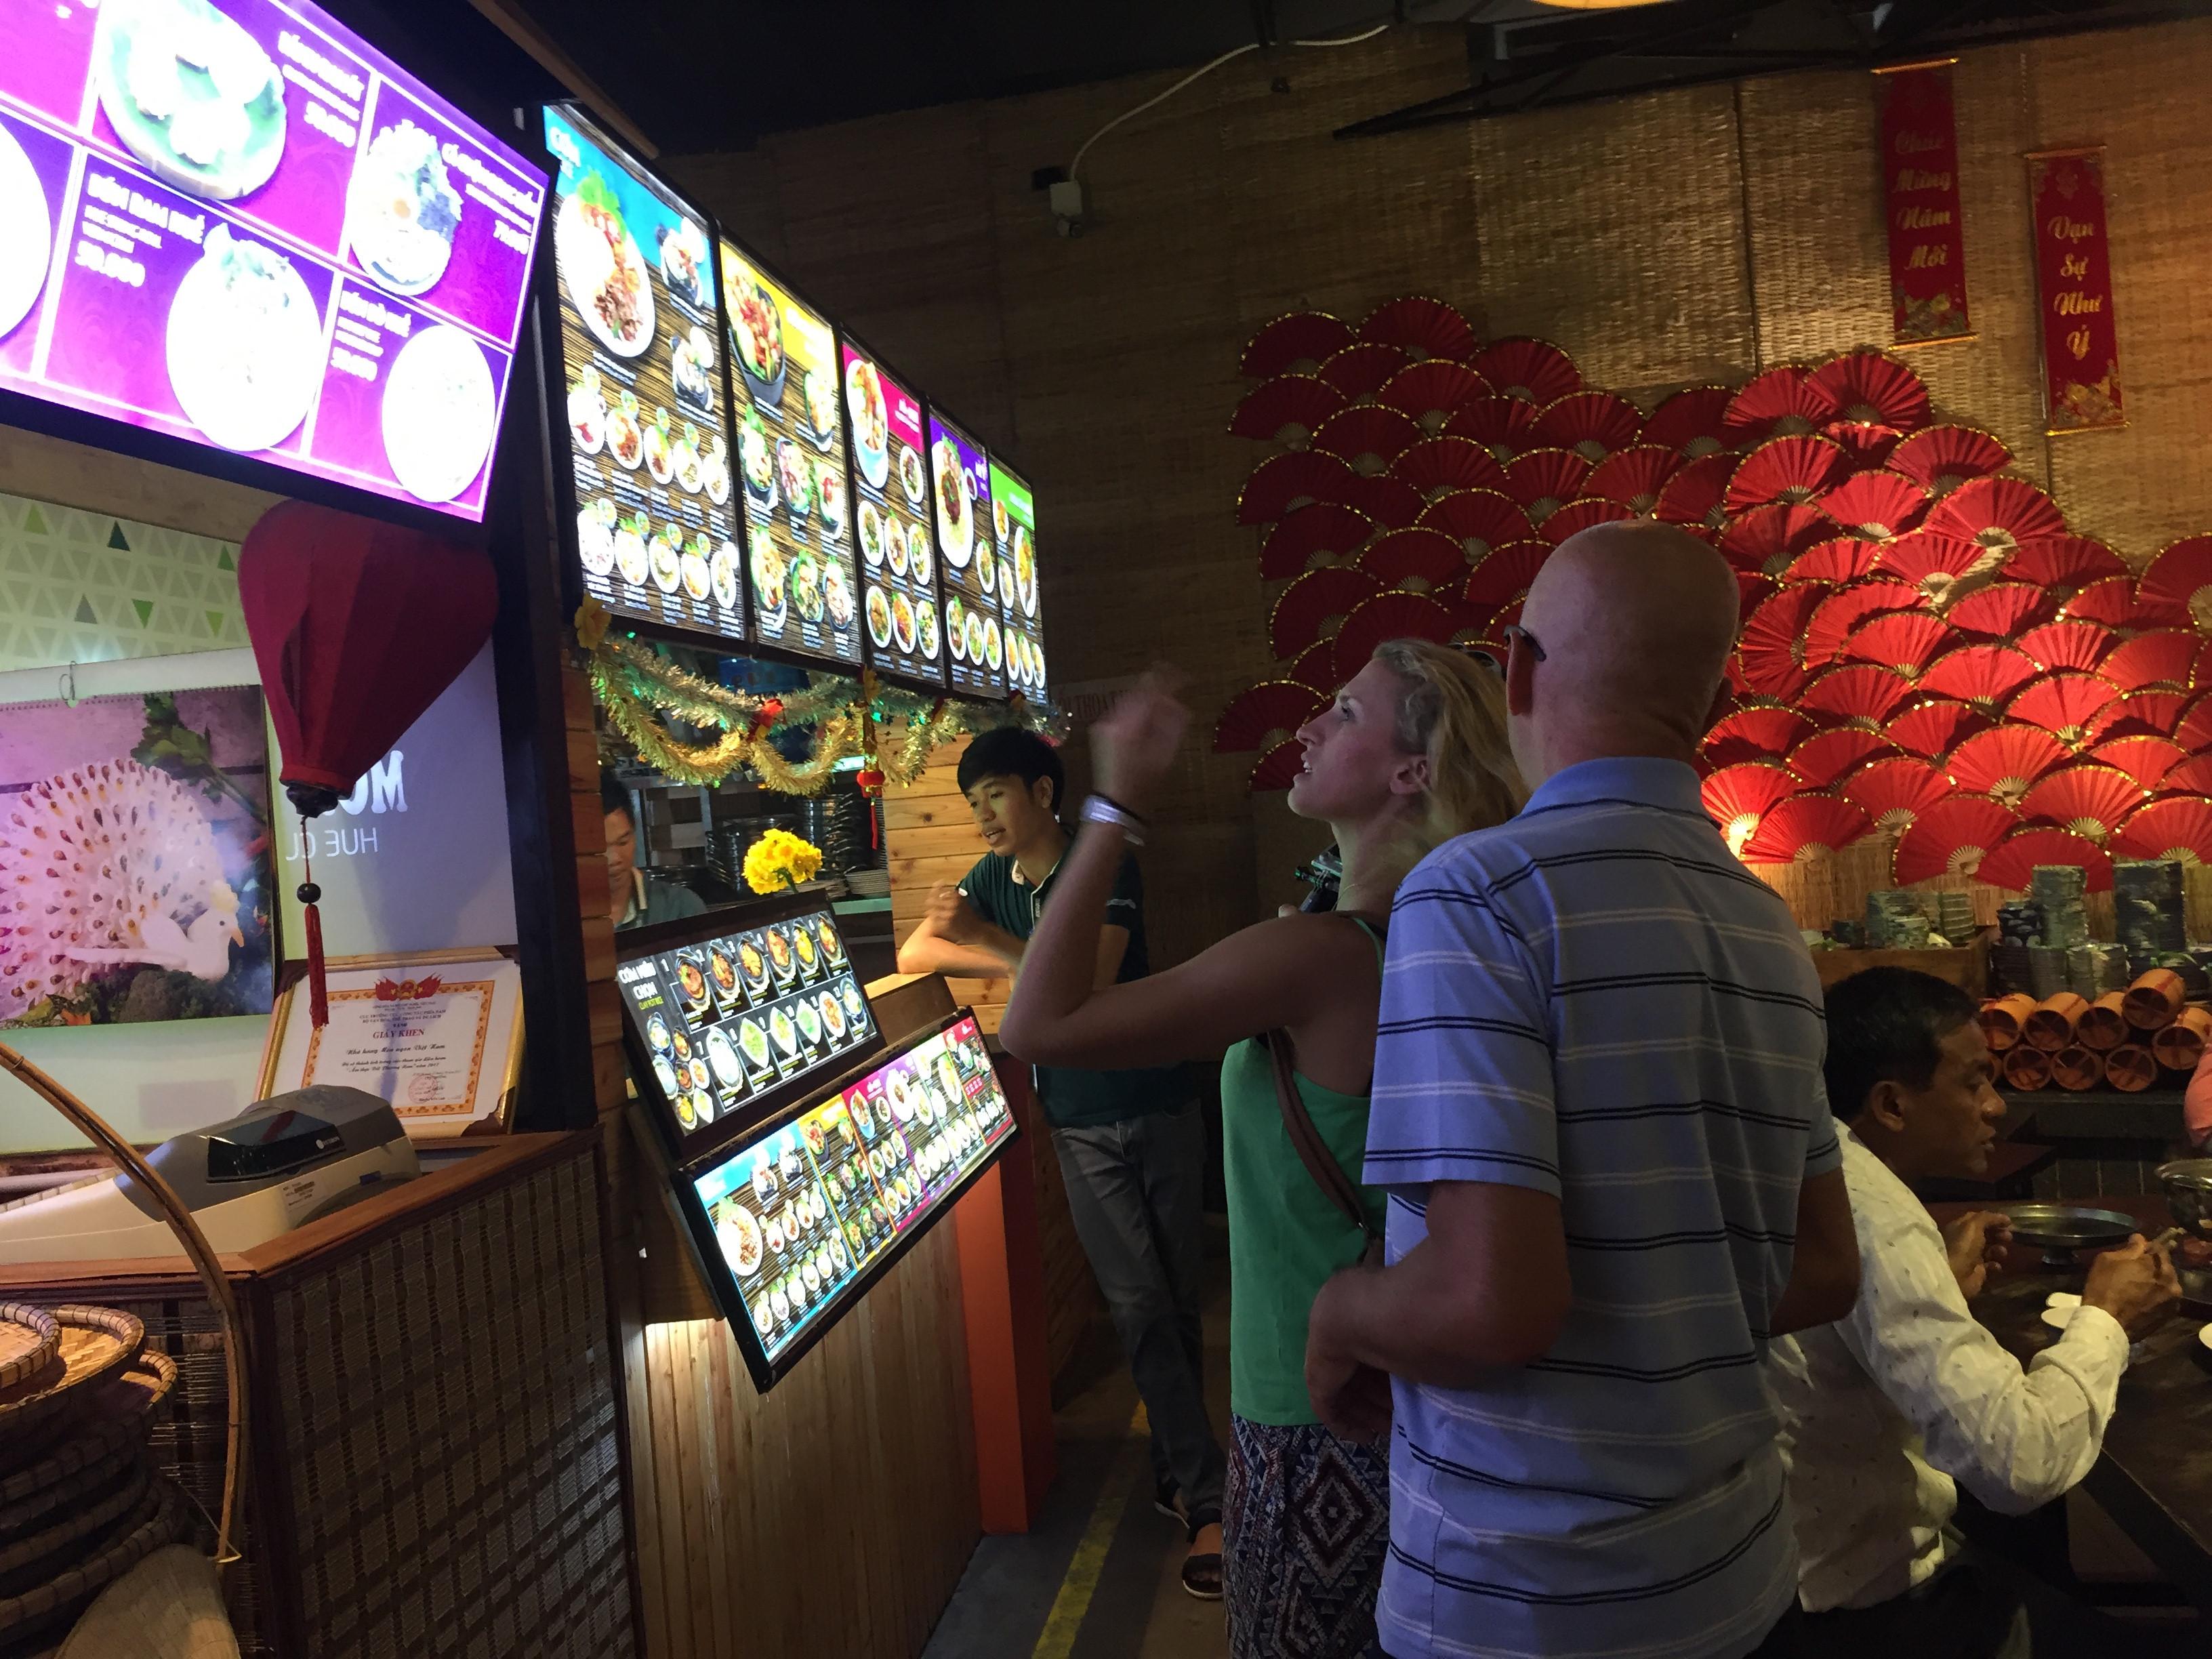
có một chiếc bằng khen được trưng bày ở quầy hàng bên trái